Pyar Jhukta Nahin

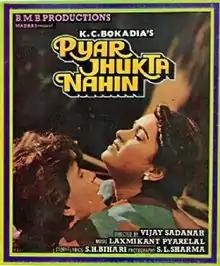
Poster

 is a 1985 Indian Hindi-language film directed by Vijay Sadanah, starring Mithun Chakraborty, Padmini Kolhapure, Danny Denzongpa, Asrani, and Bindu. Laxmikant–Pyarelal were nominated for Best Music Director. It was a blockbuster at the box office, earning 4.5 crore with a production budget of less than 50 lakh.